Skalnaté Pleso (lake)

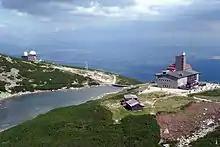
Skalnaté pleso in 2010

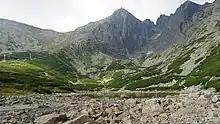
Skalnaté pleso in 2019

Skalnaté pleso (1751m) is a lake located in the High Tatras mountains in the north of Slovakia.